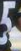
Number: 5